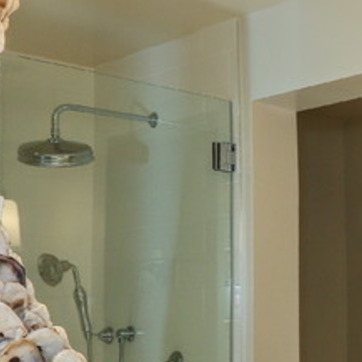
Material: mirror